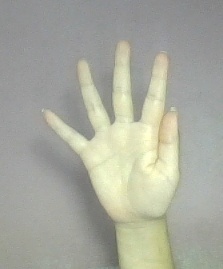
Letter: sheen